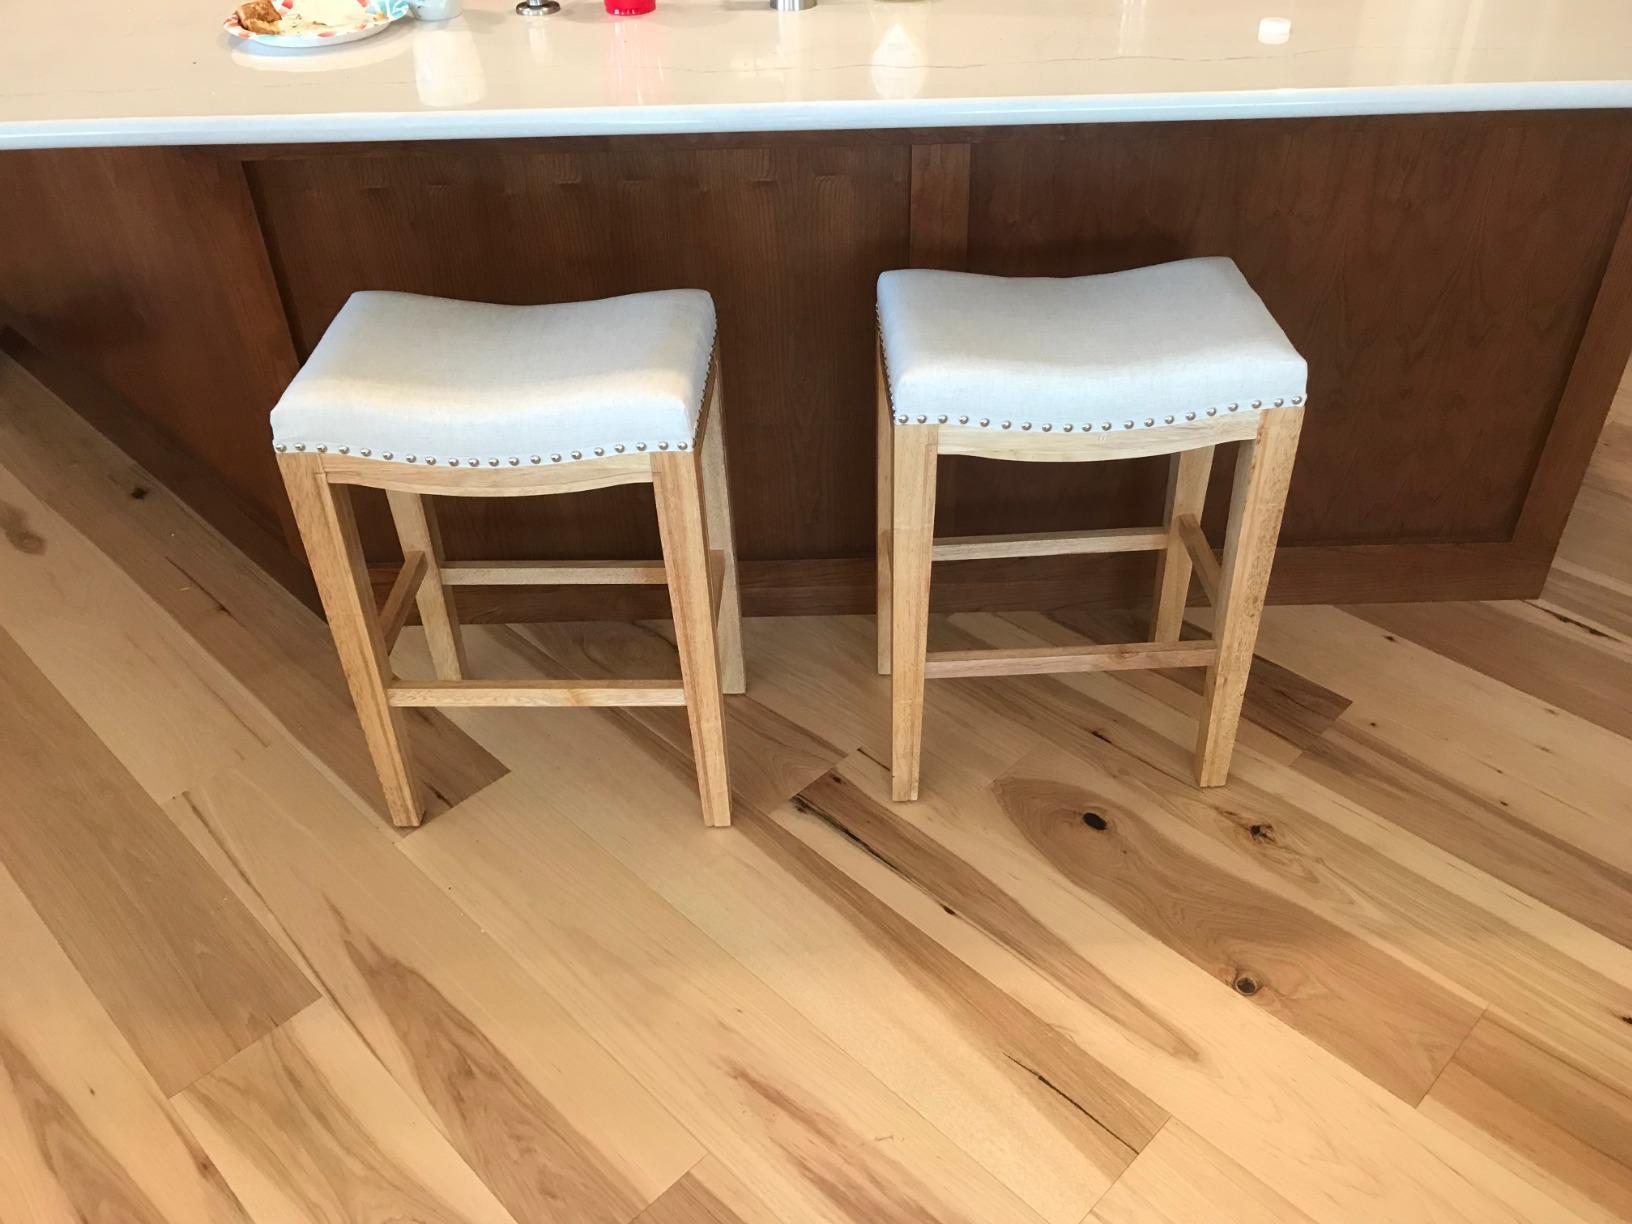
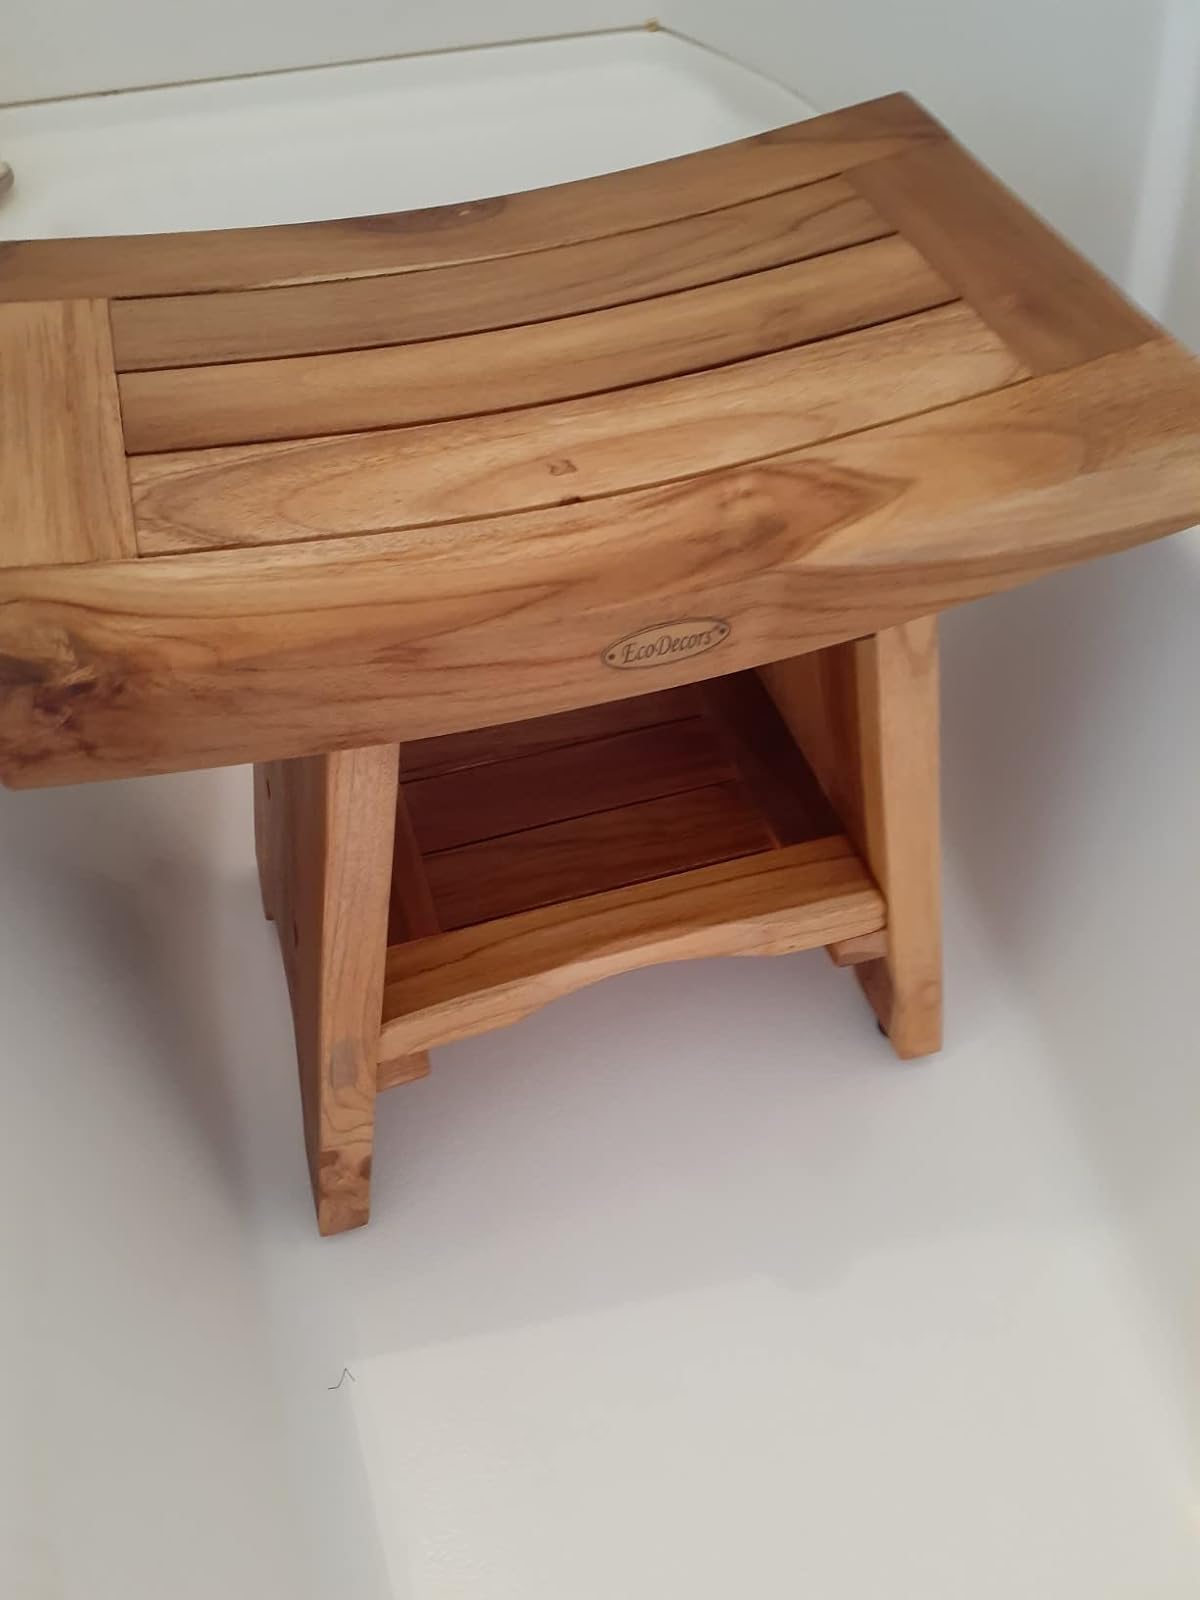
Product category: stool
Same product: no